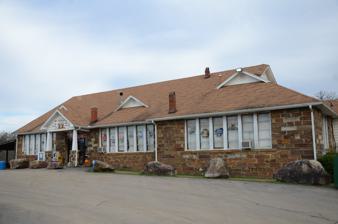
Building: New Blaine School
Country: United States of America
Year built: 1925
United States historic place New Blaine School U.S. National Register of Historic Places Location in Arkansas Show map of Arkansas Location in United States Show map of the United States Nearest city New Blaine, Arkansas Coordinates 35°17′6″N 93°25′17″W / 35.28500°N 93.42139°W / 35.28500; -93.42139 Area less than one acre Built 1925 ( 1925 ) Architectural style Bungalow/craftsman, Plain Traditional NRHP reference No. 92001007 Added to NRHP August 18, 1992 The New Blaine School is a historic school building at the junction of Arkansas Highway 22 and Spring Road in New Blaine, Arkansas .  It is a single story masonry structure, built of coursed stone and covered by a complex gable-on-hip roof with triangular dormers.  Its entrances are sheltered by Craftsman-style gabled porticos, supported by tapered square posts set on stone piers.  It was built in 1925 by a local contractor to replace an older school. The building was listed on the National Register of Historic Places in 1992. See also National Register of Historic Places listings in Logan County, Arkansas References